Torsten Nielsen

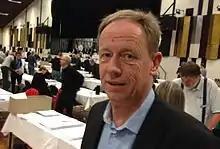
Nielsen in 2013

Torsten Nielsen (born 5 March 1967) is a Danish politician and former real estate agent. He was mayor of Viborg Municipality for the Conservative People's Party from 3 September 2014 to 31 December 2017. Nielsen worked as a licensed real estate agent between 1992 and 2021, and he was elected to the Viborg Municipality city council in 2009, where he was re-elected in 2013. Nielsen succeeded the former mayor, Søren Pape Poulsen, when he was appointed as the new leader of the Conservative People's Party in 2017.